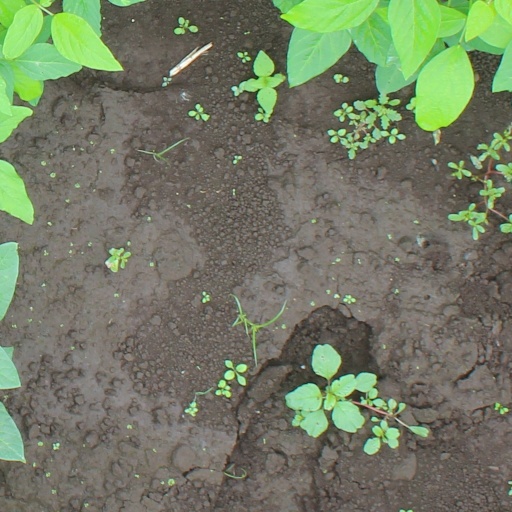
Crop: soybean